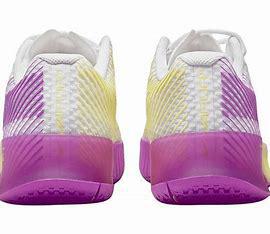
Brand: Nike
Model: Court Air Zoom Vapor 11